Australian Formula 3

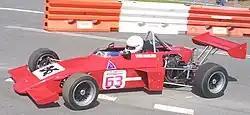
Elfin 623 AF3 car of 1972–1974

The Australian Formula 3 category was introduced by the Confederation of Australian Motor Sport in 1964 as the fourth tier of formula car racing in Australia, below the Australian National Formula, the Australian 1½ Litre Formula and Australian Formula 2. Initially the formula was as per FIA Formula 3, with cars restricted to using production based engines of under 1000cc capacity with overhead camshafts not permitted. For 1969 the engine capacity limit was increased to 1100cc and the prohibition on overhead camshafts was removed. 1972 saw the engine capacity limit lifted to 1300cc. 1977 was to be the last year of the first era of Australian Formula 3 as the category was discontinued at the end of the season. Formula 3 was never run under national championship status, although there were State Championships and the Stillwell Series.